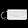
Label: Bag